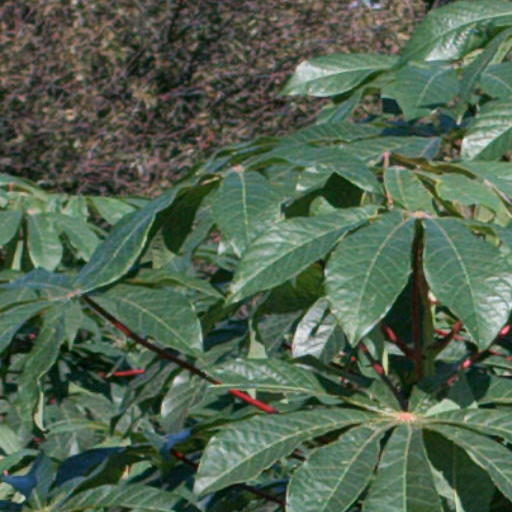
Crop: cassava